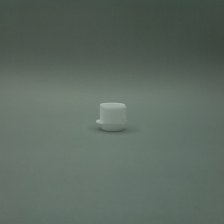
Color: white/transparent
Cap type: flip-top cap